Michael Lind

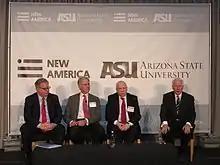
From left to right: Michael Lind, Ian Morris, Lawrence Freedman, Philip Bobbitt; "What Do Lessons from History Tell Us About the Future of War?" panel discussion at New America Foundation first annual Future of War conference, Washington, D.C., February 25, 2015

Lind has examined and defended the tradition of American democratic nationalism associated with Alexander Hamilton in a series of books, including "The Next American Nation" (1995), "Hamilton's Republic" (1997), "What Lincoln Believed" (2004) and "" (2012). Lind has also written two books on American foreign policy, "The American Way of Strategy" (2006) and "Vietnam: The Necessary War" (1999). A former neoconservative in the tradition of New Deal liberalism, with the original neoconservatives being anti-Soviet liberals who drifted to the right, Lind criticized the American right in "Up From Conservatism: Why the Right is Wrong for America" (1996) and "Made in Texas: George W. Bush and the Southern Takeover of American Politics" (2004). According to an article published in "The New York Times" in 1995, Lind "defies the usual political categories of left and right, liberal and conservative."